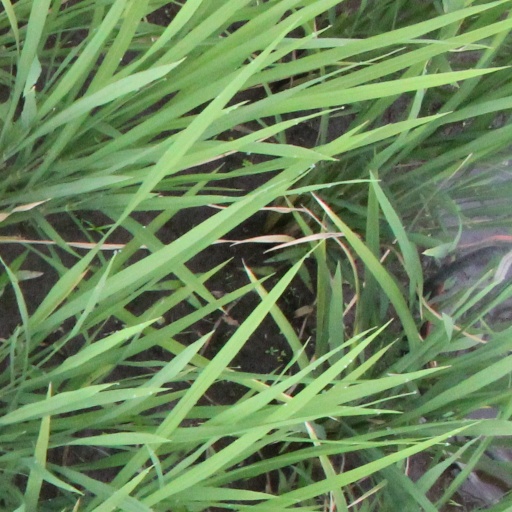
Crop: rice